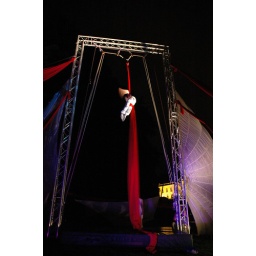
Icarus try-out tijdens Kleuren van de Nacht in Sonsbeek door Circus Poehaa